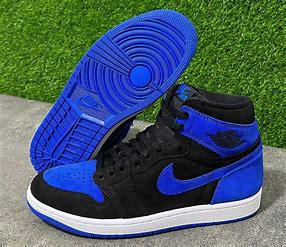
Brand: Jordan
Model: 1 Retro OG